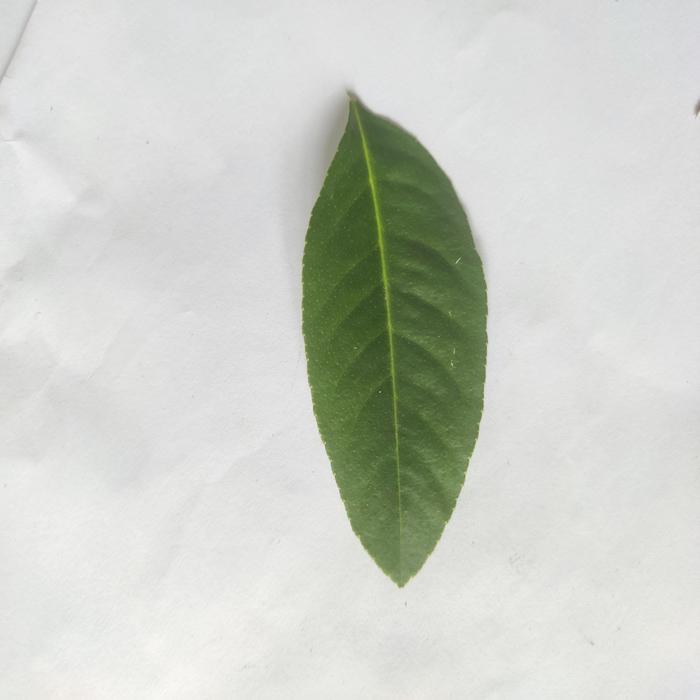
Crop: Lemon
Leaf condition: Healthy_Leaf